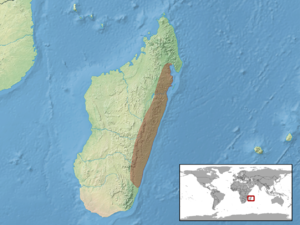
Uroplatus fimbriatus est une espèce de geckos de la famille des Gekkonidae. Cette espèce peut être nommée Gecko à queue feuillue ou Gecko à queue foliacée en français et son nom vernaculaire malgache est taha fisaka.